Trent Johnson

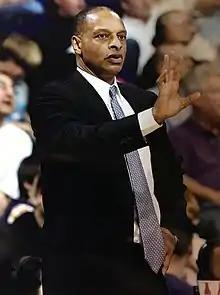

Trent Aubrey Johnson (born September 12, 1956) is a former American college basketball coach. Johnson had previously been the head coach at Cal State University Northridge, Texas Christian University, Louisiana State University, Stanford University, and University of Nevada.